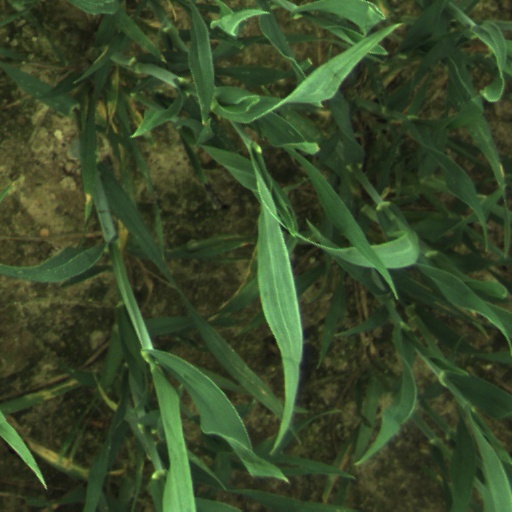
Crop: wheat